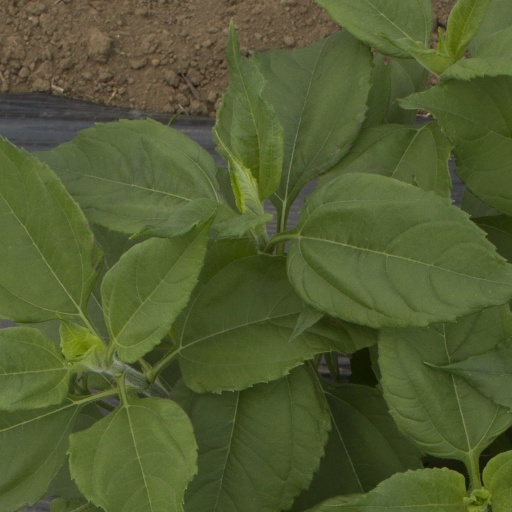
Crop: Jerusalem artichoke